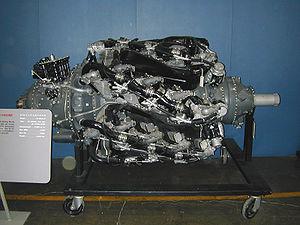
Le Pratt & Whitney R-4360 « Wasp Major » est un moteur à combustion interne en étoile de 28 cylindres disposés sur 4 rangées. Il a été développé par l'Américain Pratt & Whitney. Dessiné et construit pendant la Seconde Guerre mondiale, il est le dernier de la série Wasp.